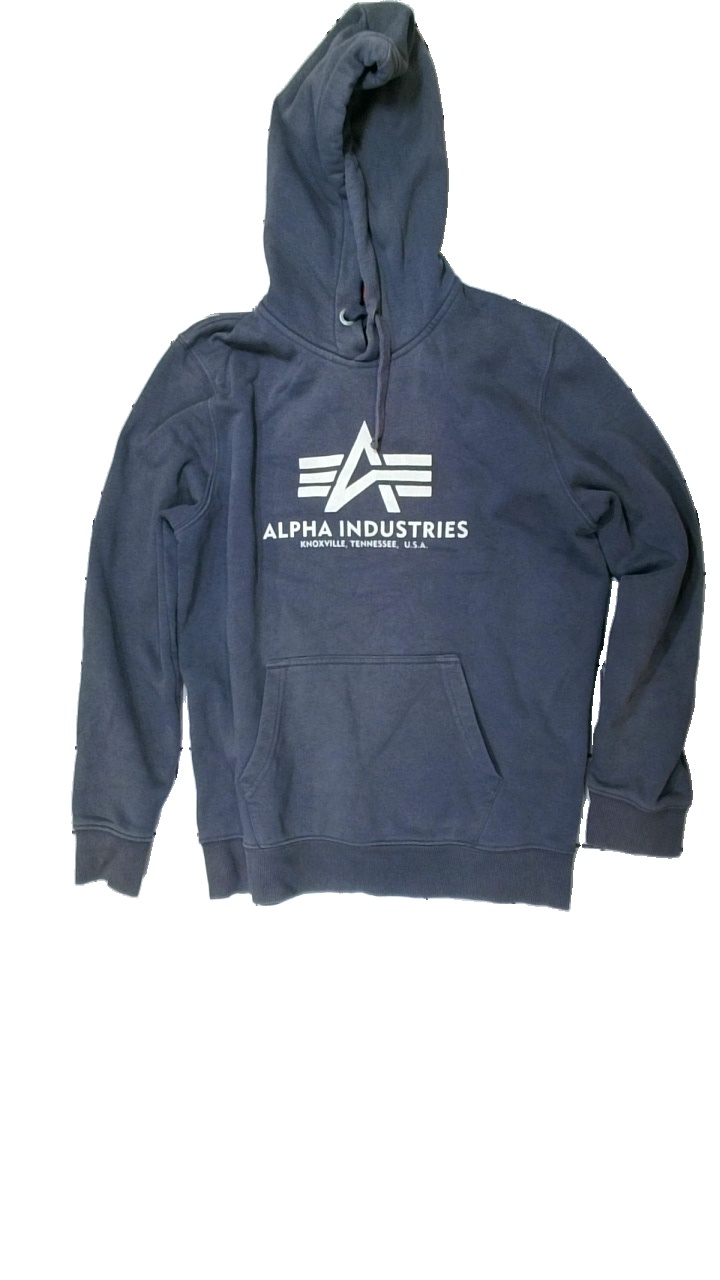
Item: Hoodie (Men)
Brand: Alpha Industries
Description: grå hoodie med logga fram, urtvättad
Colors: White, Grey
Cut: Regular
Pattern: Logo print
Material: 81% cotton 19% polyester
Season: All
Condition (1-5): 2
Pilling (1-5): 2
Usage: Export
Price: <50